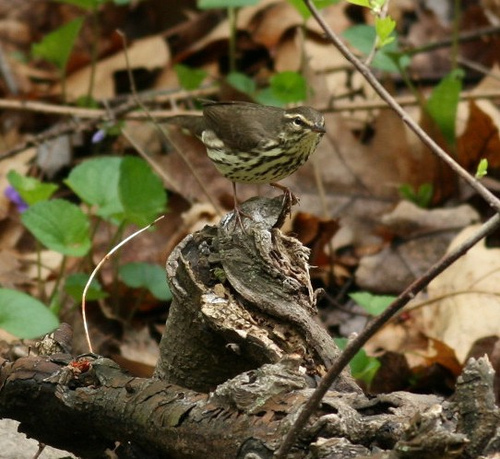
the small bird has black back with wings, white and black belly and breasta small sized bird that has a short pointed bill and patterns on its bellya small bird with a small bill and brown wings, and a brown crownsmall grey bird with peach and black patterned underside and small pointed beak.
this small, plump bird has a primarily dark-brown body with accents of beige on it's abdomen and breast.
this bird is brown with yellow and has a very short beak.
a small bird with orange feet and a yellow and black spotted breast.
this bird has wings that are brown and has a shstriped belly
this bird has a brown crown, brown primaries, and a yellow belly.
this bird has brown winds and brown feathers on the top of its head, with a yellow stripe above its eye and a yellow and black striped pattern on its belly.
Species: Northern Waterthrush